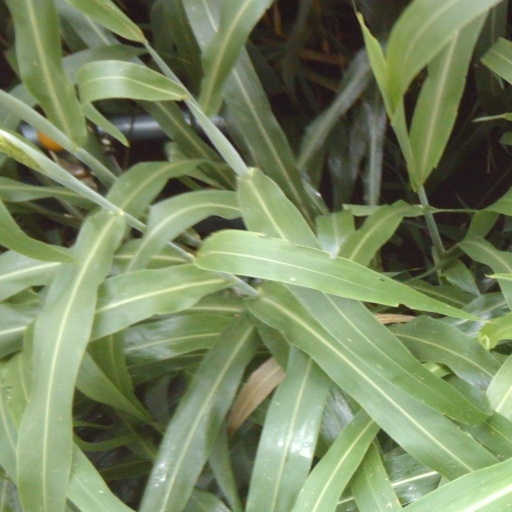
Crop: sorghum